Claude Ferrier

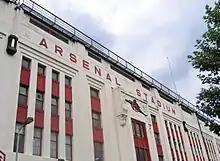
The East Stand, Arsenal Stadium

Ferrier did not live to see the completion of Highbury; he was killed after being struck by a motorcyclist in a crash the previous summer. A bust of him used to stand inside the West stand of Arsenal Stadium. The bust is now in storage and it will be placed somewhere in Arsenal F.C.'s new stadium Emirates Stadium.